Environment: real
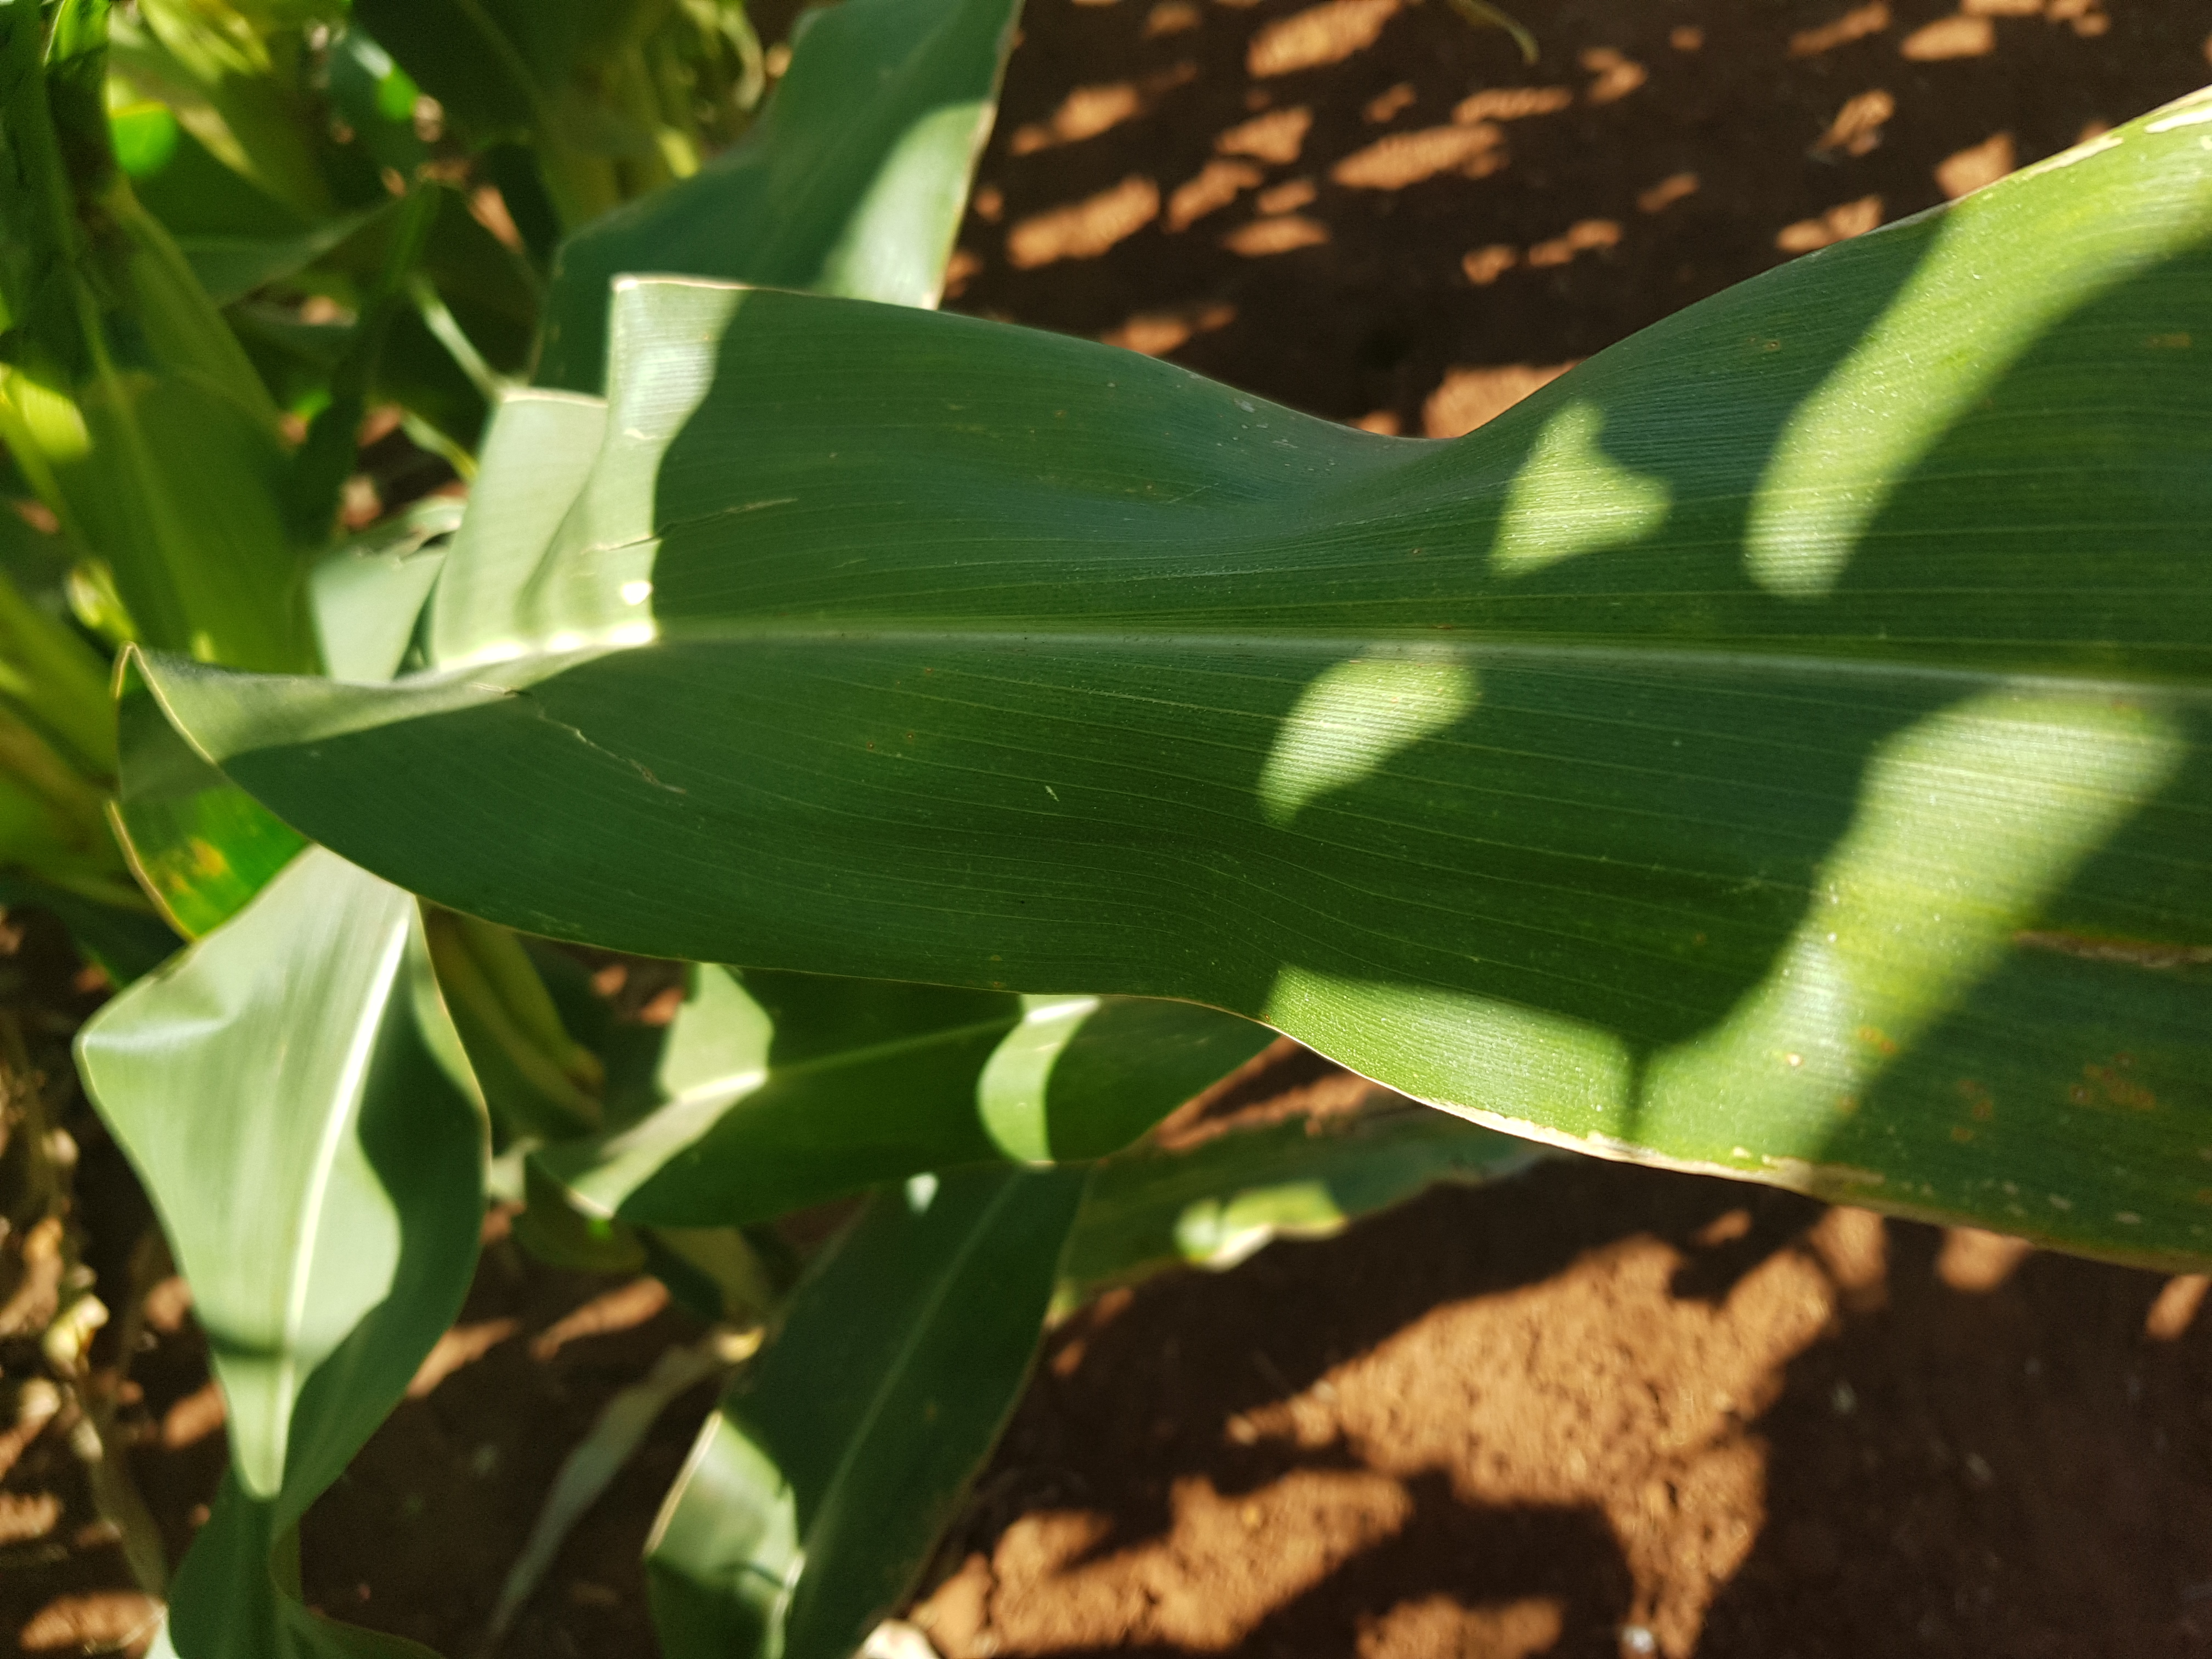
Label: gray_leaf_spot